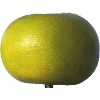
Label: Pomelo Sweetie 1